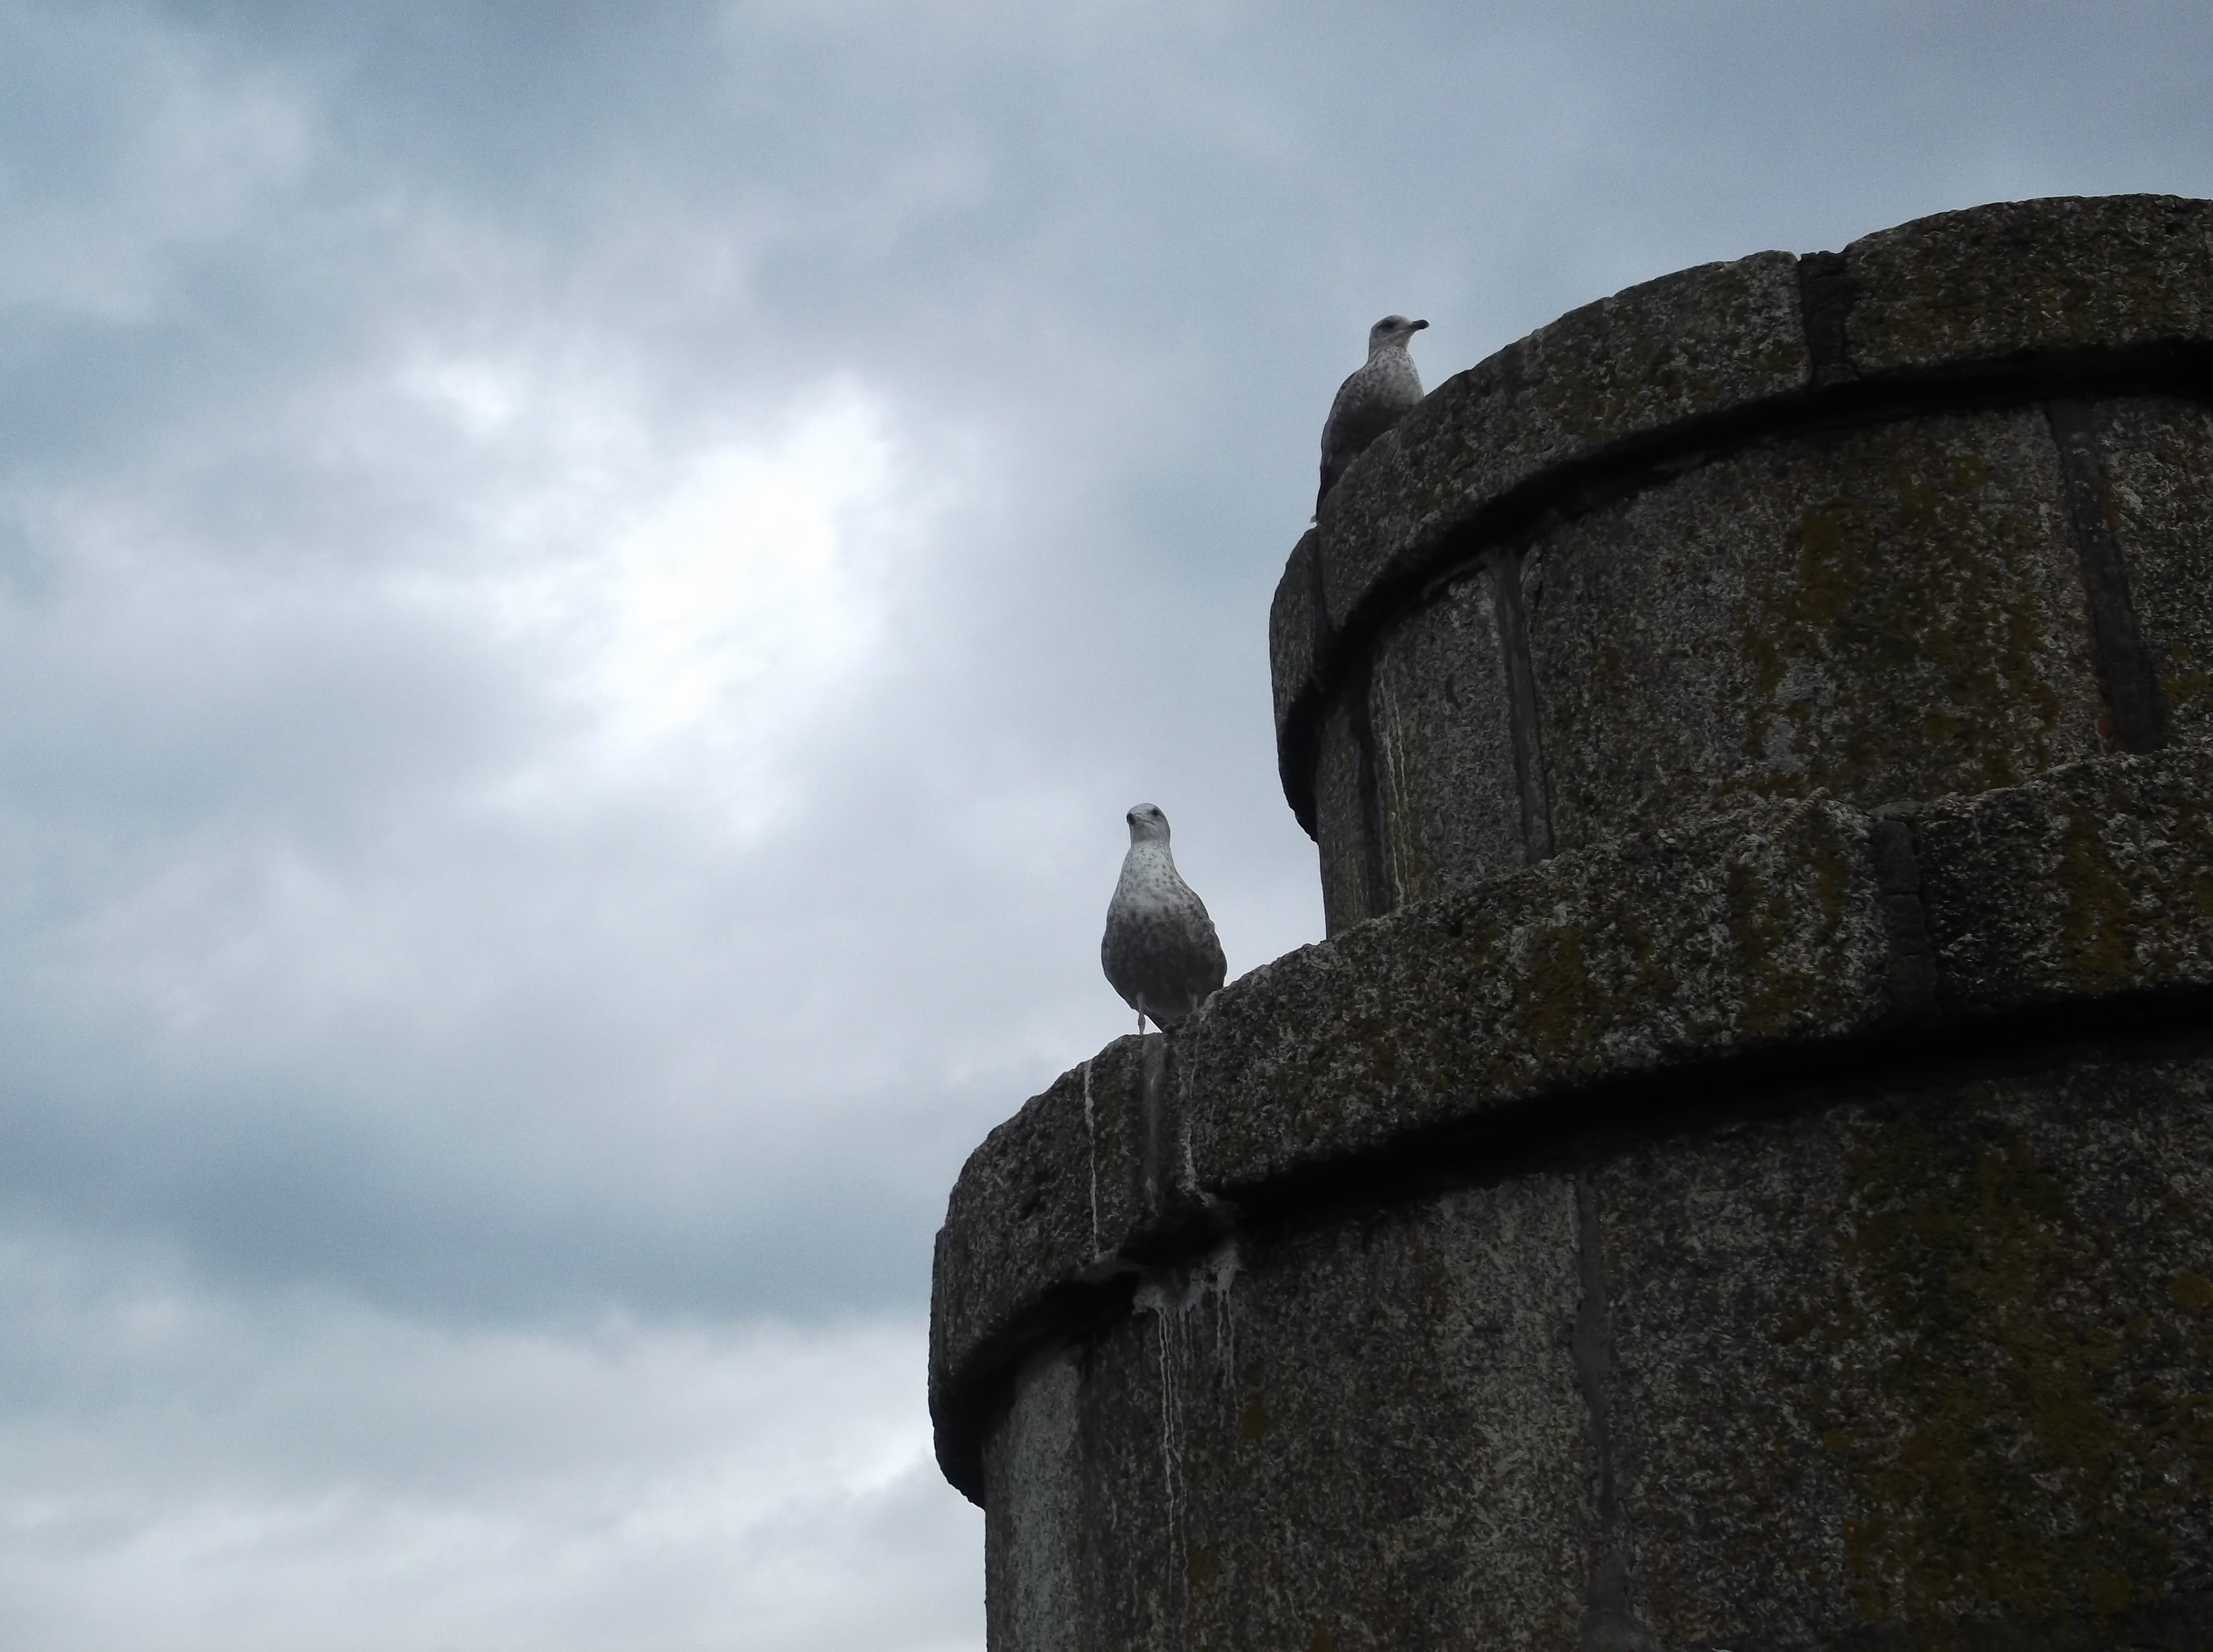
rock, bird, cloud, sky, seagull, monument, statue, tower, clouds, temple, watchmen